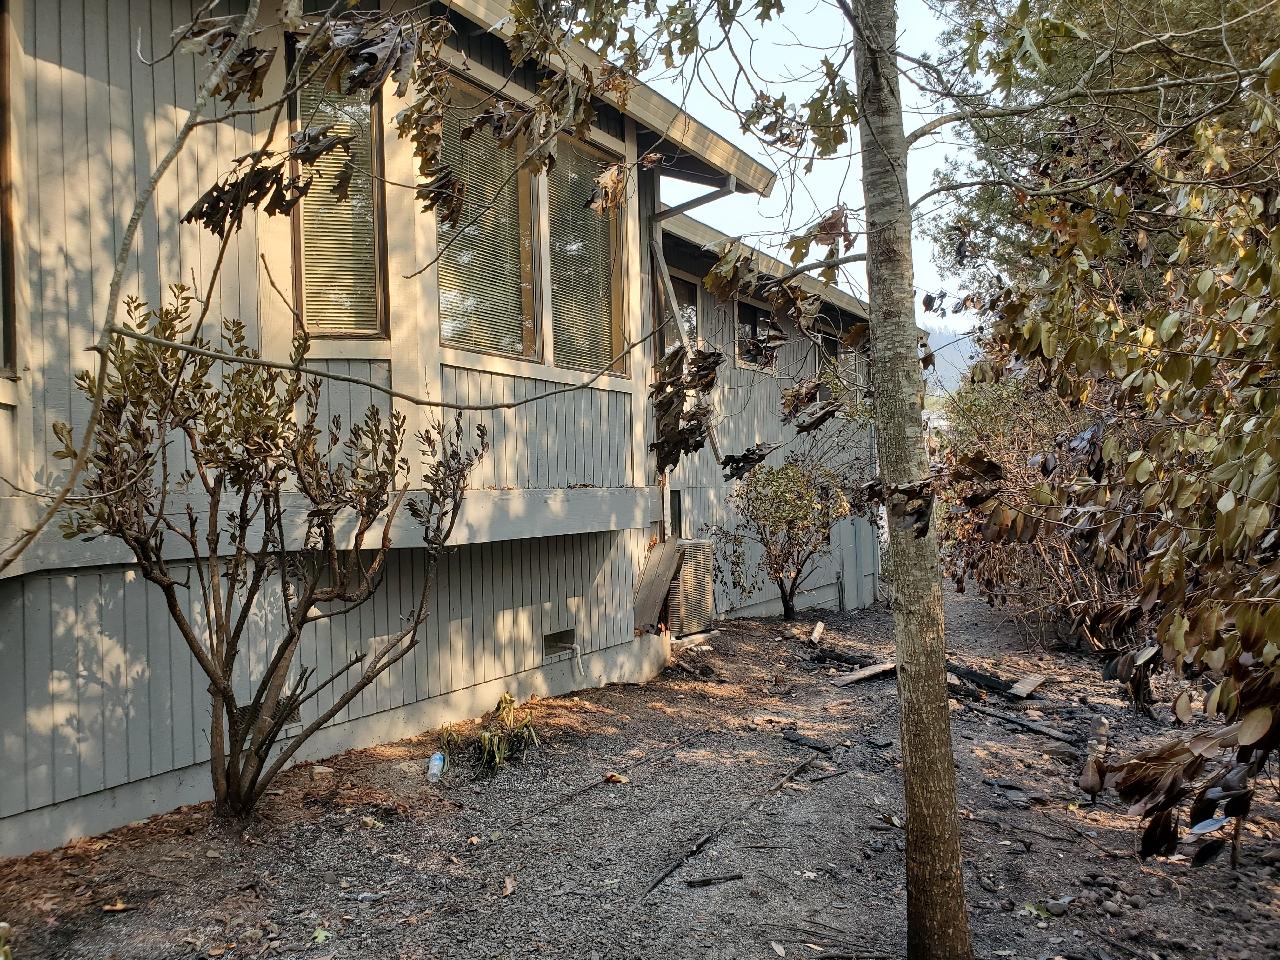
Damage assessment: affected